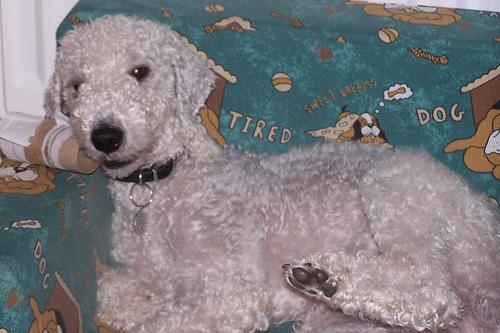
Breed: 214-n000033-Bedlington_terrier